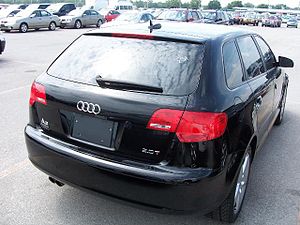
Audi Avant
Audi A3 Sportback
Avant er den officielle salgsbetegnelse for stationcarbiler af mærket Audi. Avant beskriver dermed karrosseriformen.